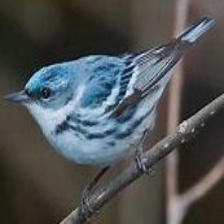
Species: CERULEAN WARBLER
Scientific name: SETOPHAGA CERULEA